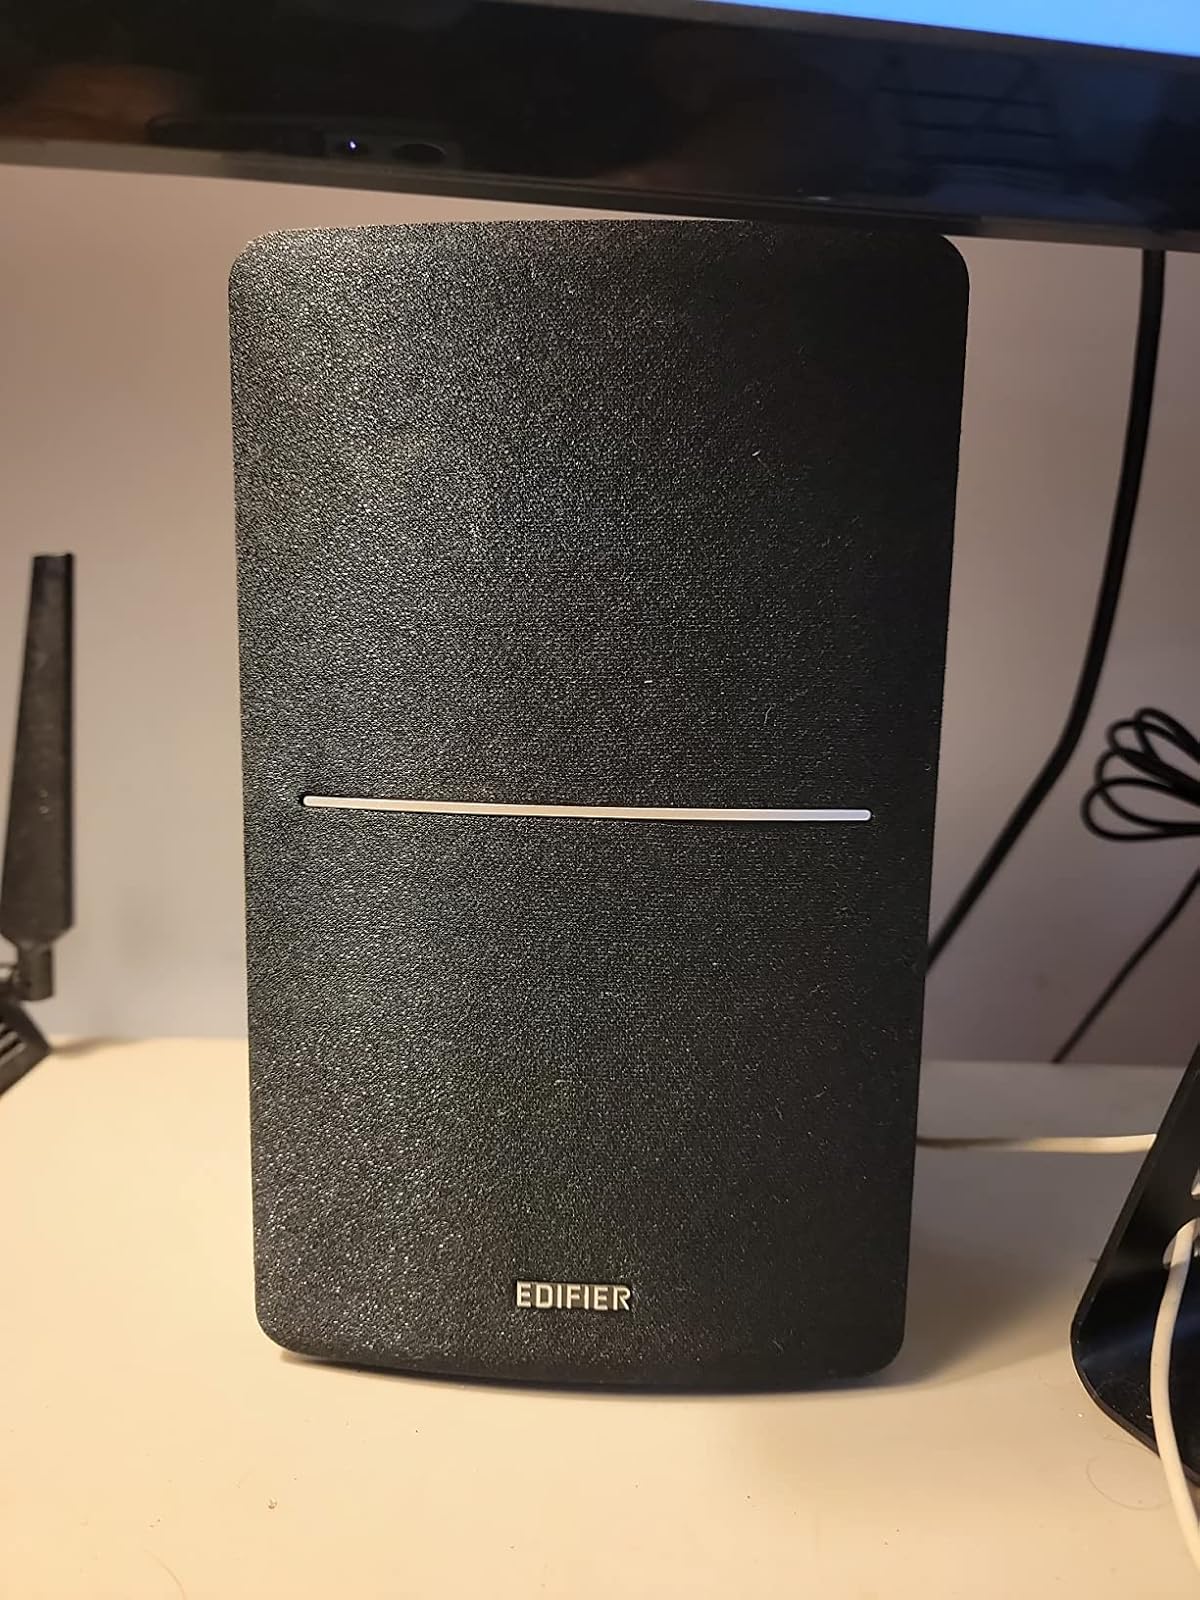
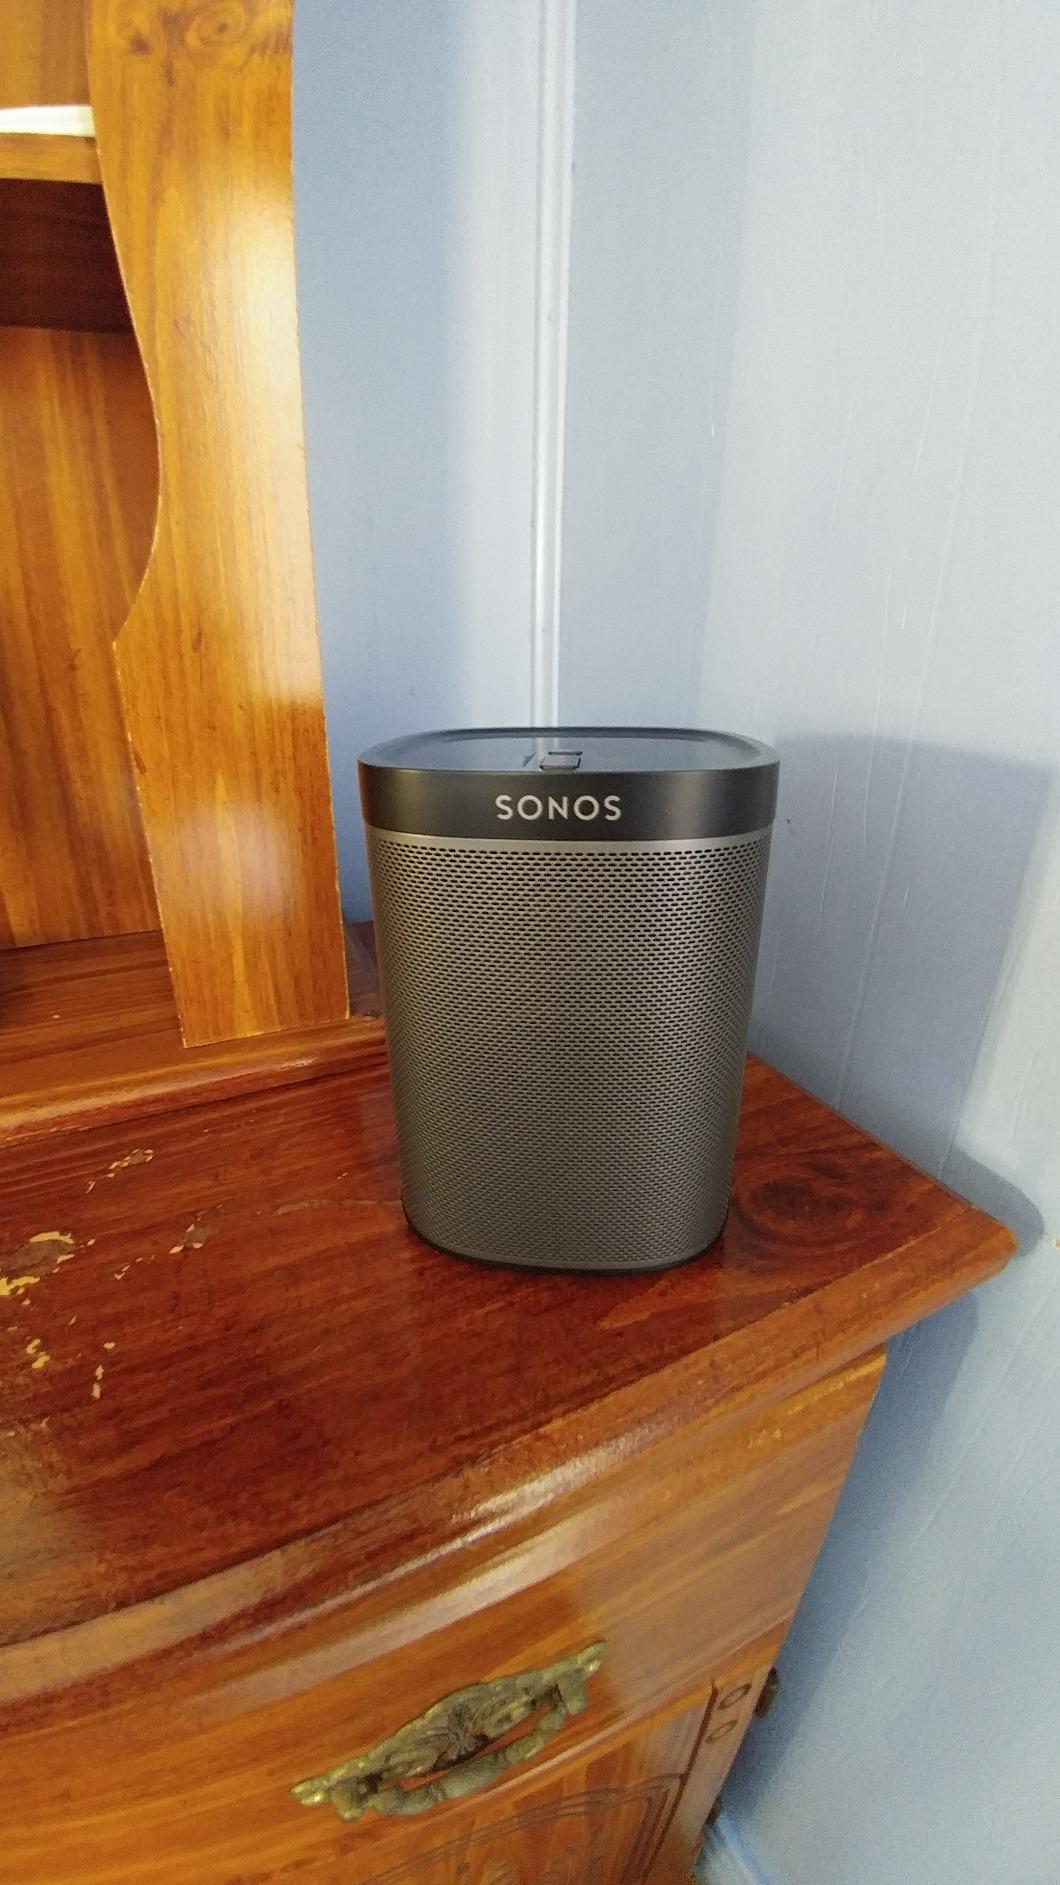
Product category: speaker
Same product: no